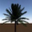
Label: palm_tree